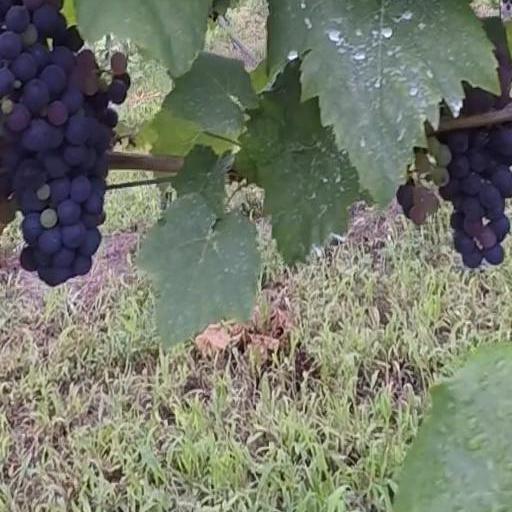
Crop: grape